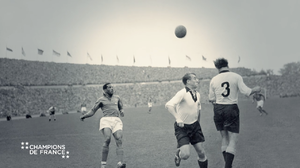
Larbi Ben Barek, Maroc (1917-1992)
Champions de France est une série de 45 films-portraits de deux minutes de Rachid Bouchareb et Pascal Blanchard. Elle a été diffusée sur les chaînes du Groupe France Télévisions du 6 juin 2015 au 11 juin 2016. Elle fait suite à la série Frères d’armes des mêmes auteurs.